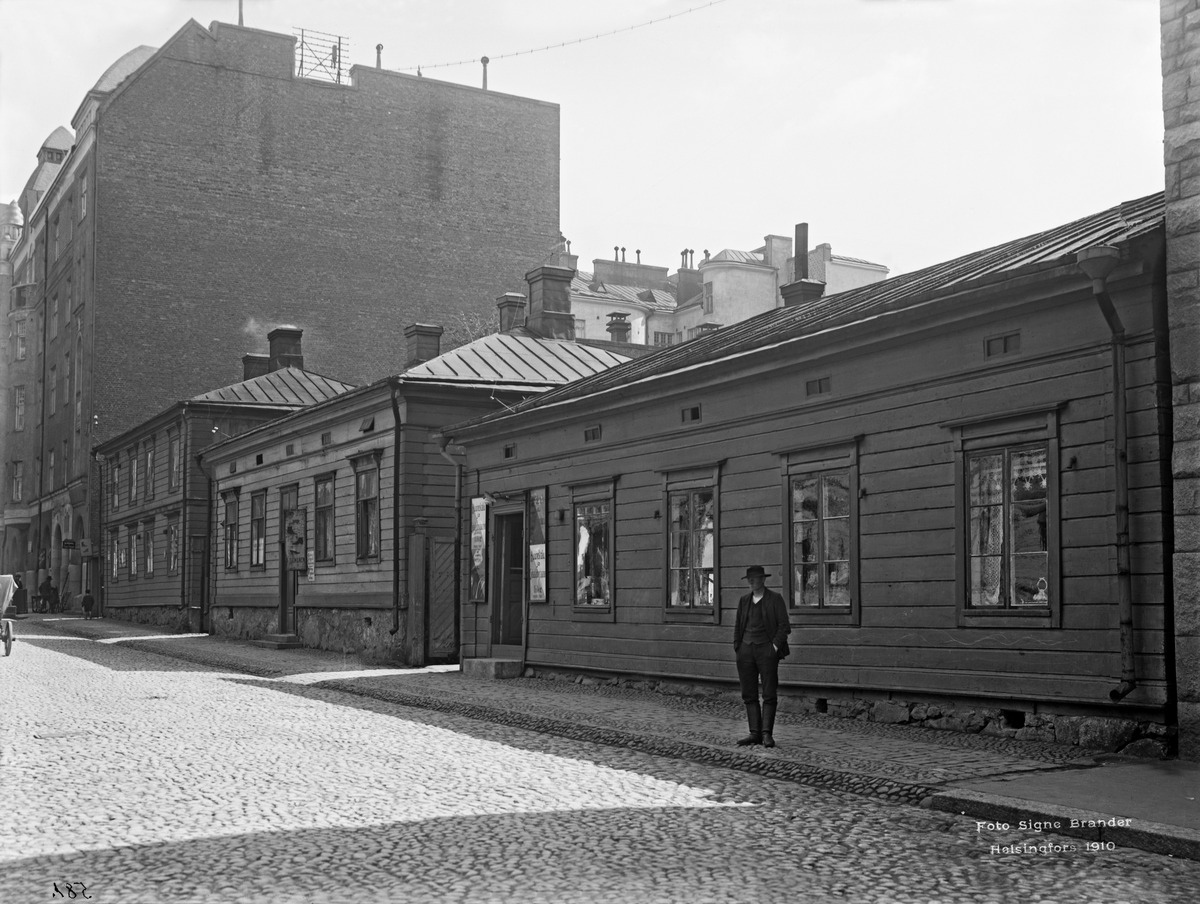
Uudenmaankatu 8, 6, 4
sisällön kuvaus: Uudenmaankatu 8, 6, 4. mustavalkoinen
Kuvaaja: Brander, Signe, valokuvaaja
Ajankohta: kuvausaika 1910
Paikka: Suomi, Uusimaa, Helsinki, Punavuori Helsinki, Uudenmaankatu 10-8, 6-4
Aiheet: puurakennukset, liikehuoneistot